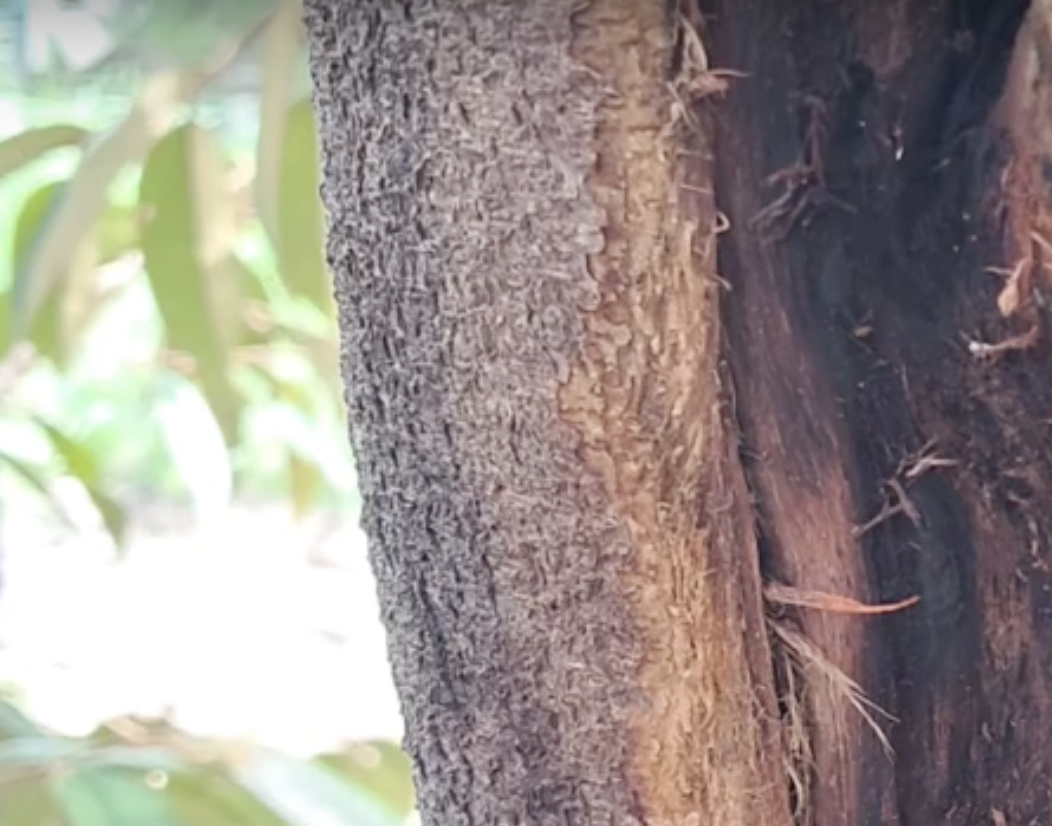
Label: stem_cracking_ gummosis